Emma Herland

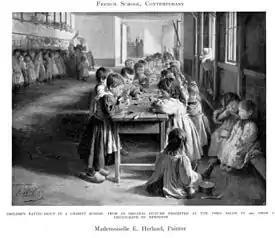
"Children Eating Soup in a Charity School", 1901

Herland was born in Cherbourg and became a pupil of Jules Lefebvre and Benjamin Constant. She first exhibited at the Paris Salon in 1879. She was a member of the Société des Artistes Français from 1886 onwards and won an honourable mention in 1901.